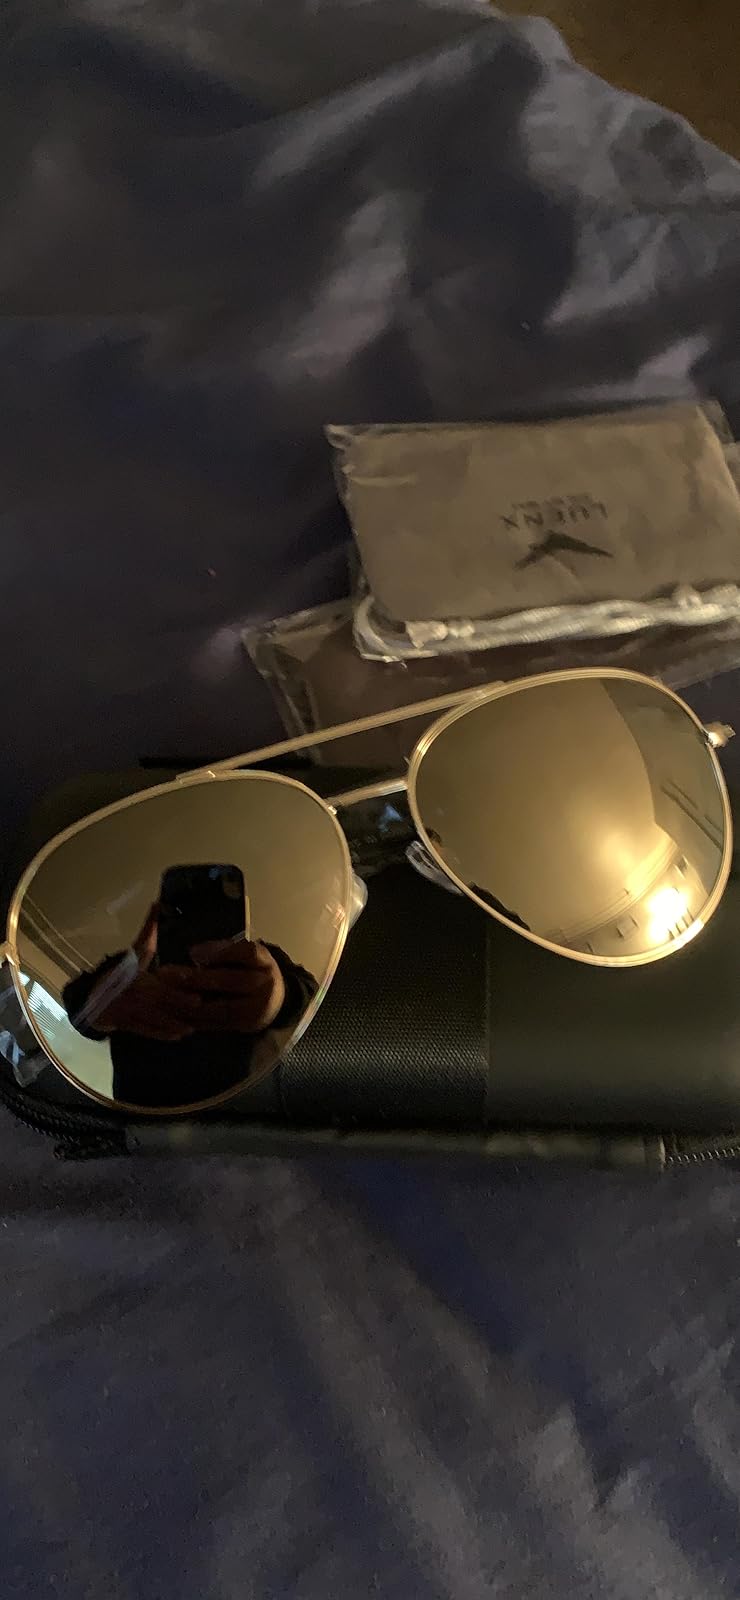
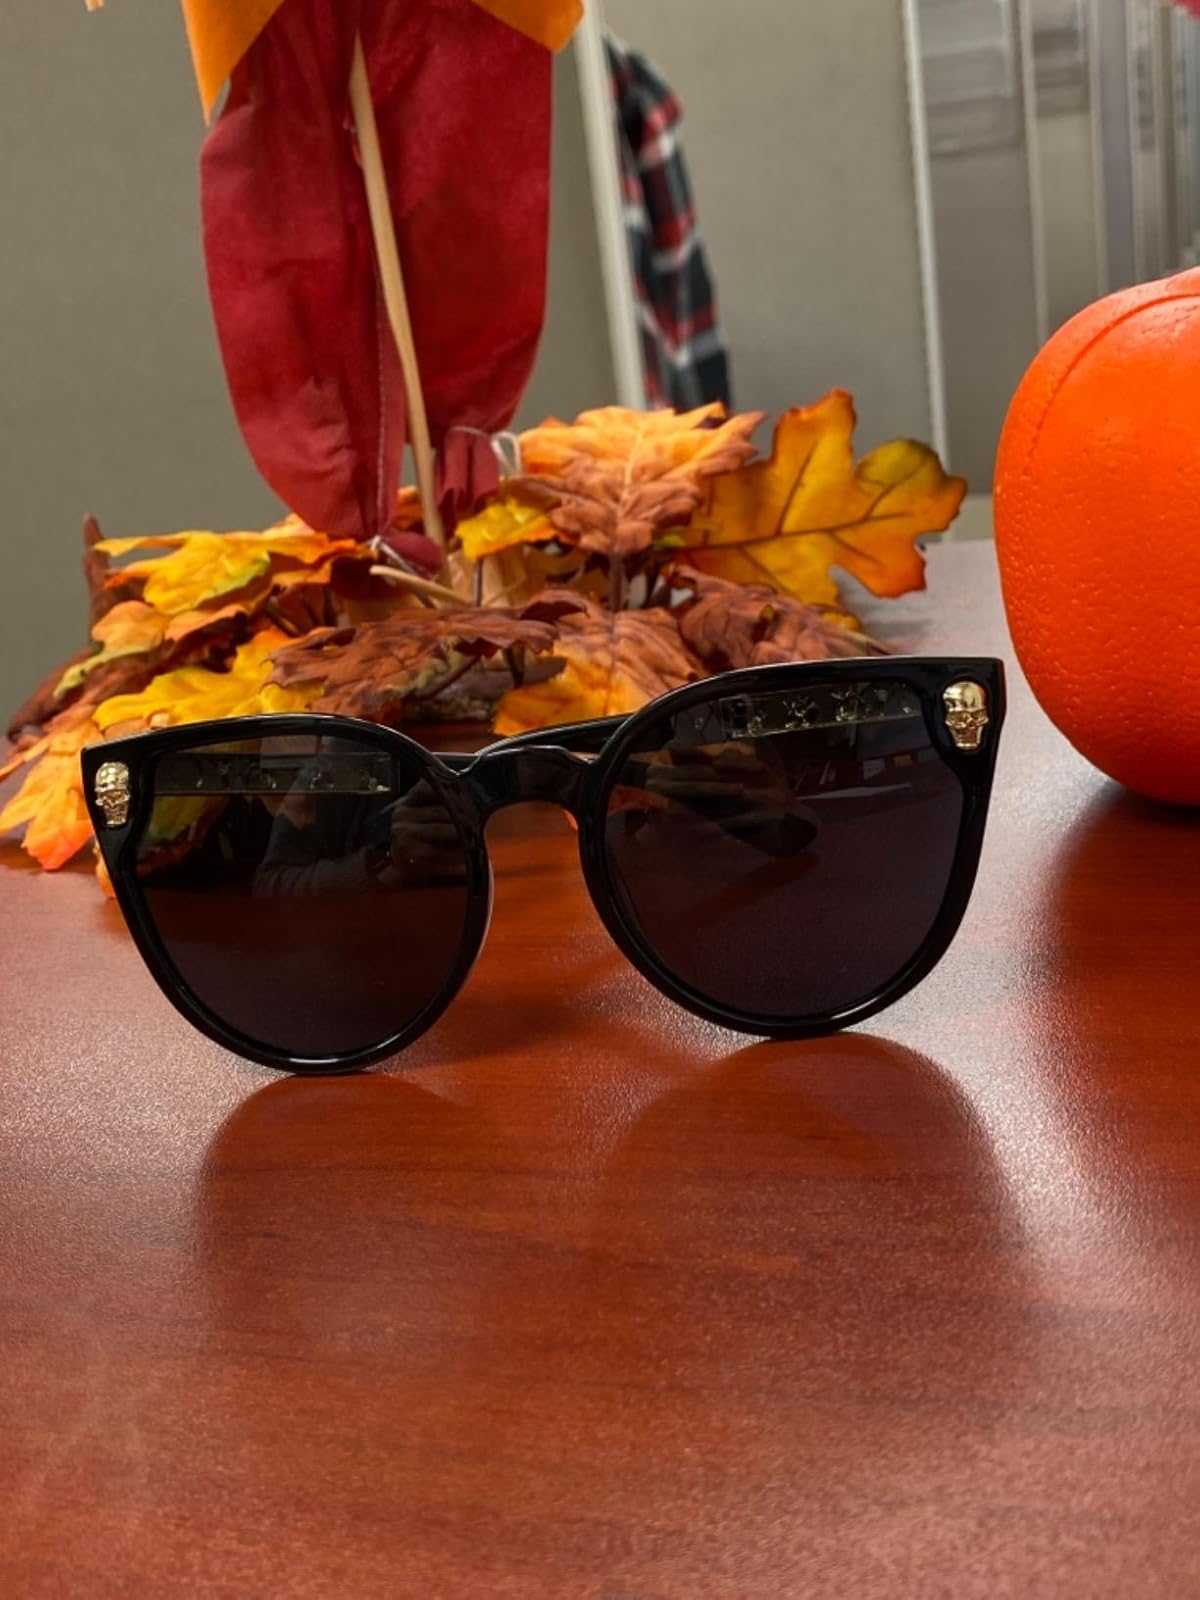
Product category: accessories_sunglasses
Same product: no